WHBF-TV

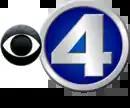
Former WHBF-TV logo, used from 2007 to 2015.

On January 27, 2016, Nexstar agreed to purchase Media General—owner of NBC affiliate KWQC-TV since 2013—for $4.6 billion. The deal required Nexstar to divest either WHBF-TV (and its SSA with KLJB) or KWQC to comply with FCC "top-four" duopoly rules. KGCW could remain under Nexstar's ownership, as it fell outside the market's top-four ratings threshold.